2018 Sunrisers Hyderabad season

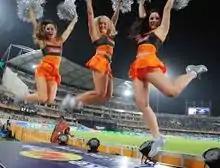
The Sunrisers Hyderabad cheerleaders

On 17 May the Sunrisers suffered their second consecutive defeat, a 14-run loss to the Royal Challengers Bangalore, in a high-scoring match, as Williamson's brisk knock of 81 in 42 balls went in vain. After winning the toss and electing to field, the Sunrisers removed Parthiv early in the first over, but Kohli played cautiously with AB de Villiers at the other end. When Rashid removed Kohli inside six overs, Moeen Ali joined hands with de Villiers to steer the match as they added 107 in 57 balls. De Grandhomme and Sarfaraz Khan provided the final flourish as the Royal Challengers added 69 in the last five overs to finish the innings with 218/6. The Sunrisers got off to a solid start, with Hales and Dhawan adding 47, but Williamson's knock helped the Sunrisers to take control of the match as he built a 135-run partnership with Pandey. Williamson's dismissal in the first ball of the last over off Mohammad Siraj sealed the win for the Royal Challengers as the Sunrisers fell short by 14 runs.